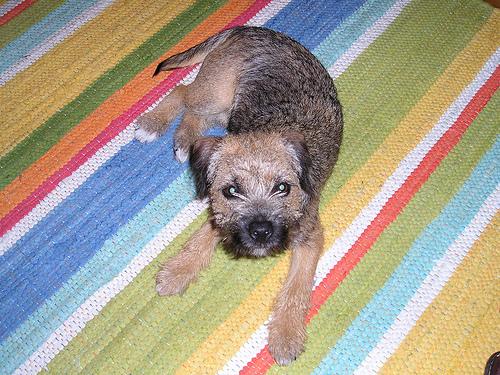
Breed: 206-n000007-Border_terrier